Peoria, Illinois

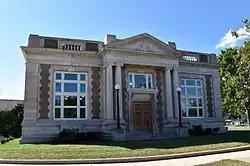
Lincoln Branch Peoria Public Library, a Carnegie library

The Peoria Civic Center includes an arena, convention center, and theater, and opened June 6, 1982, was designed by the famed late architect Philip Johnson. It completed a $55 million renovation and expansion by 2007.